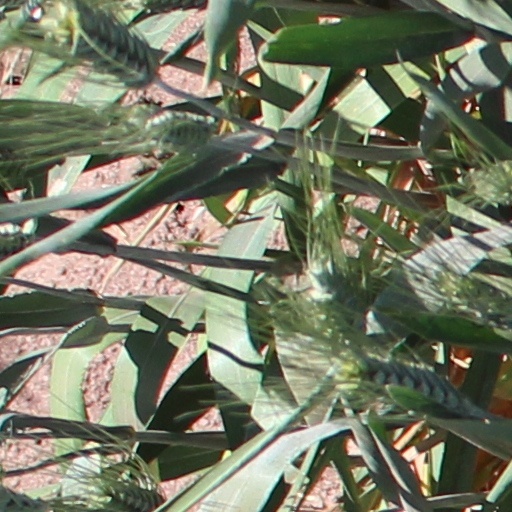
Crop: wheat